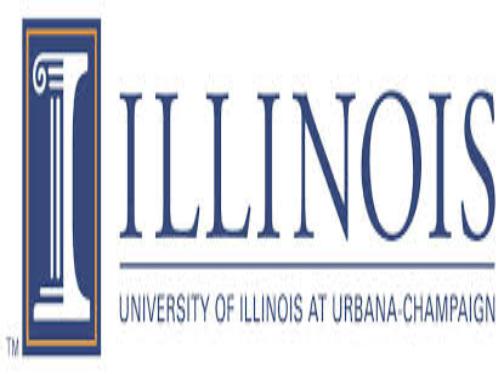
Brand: Illinois
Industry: Others